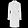
Label: Coat